Armageddon Empires

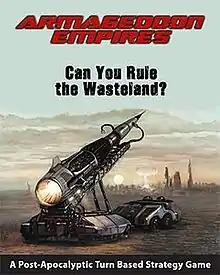
Cover of the manual for "Armageddon Empires"

Armageddon Empires is a 4x turn-based strategy video game for Microsoft Windows and Mac OS X. It was released internationally for Microsoft Windows on July 16, 2007, and for Mac OS X on October 9, 2007. The title is the first game released by independent game developer Cryptic Comet.